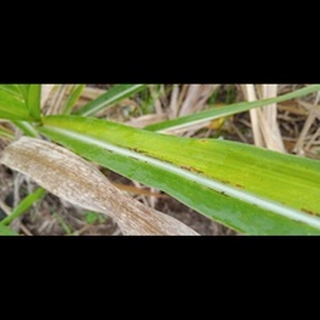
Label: sugarcane_yellow_leaf_disease